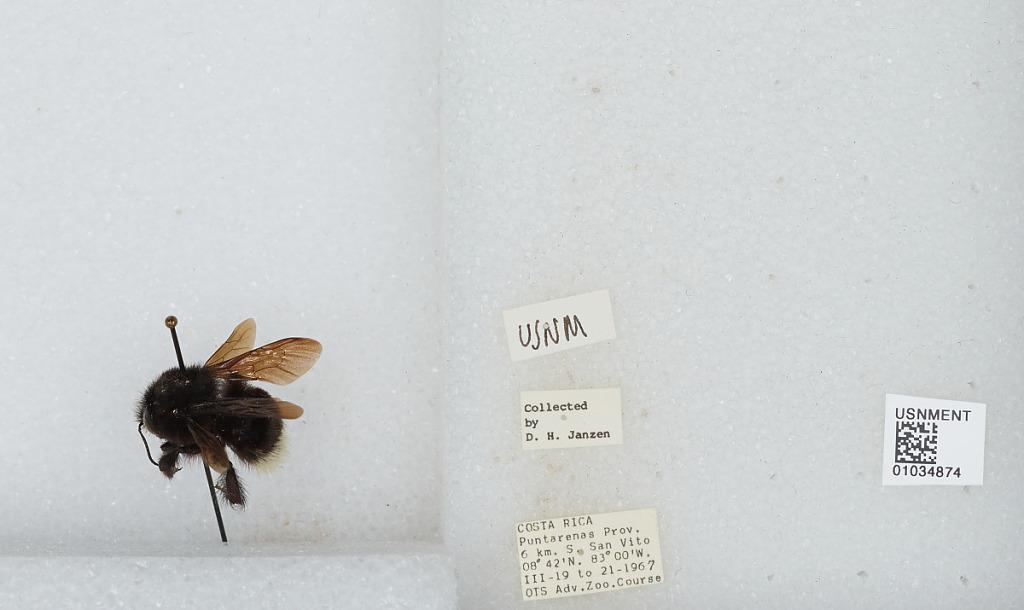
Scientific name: Bombus (Cullumanobombus) volucelloides Gribodo
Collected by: D. Janzen
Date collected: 1967-3-19
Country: Costa Rica
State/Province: Puntarenas
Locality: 6 km. South of San Vito
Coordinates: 8.7, -83